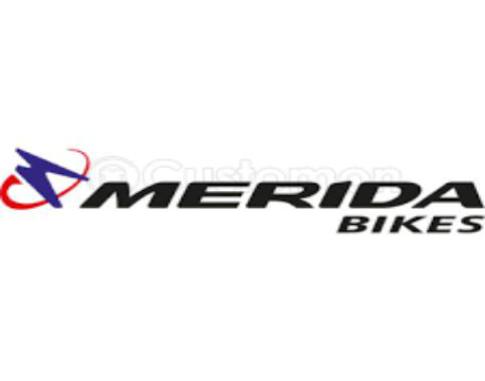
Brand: merida bikes
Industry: Transportation